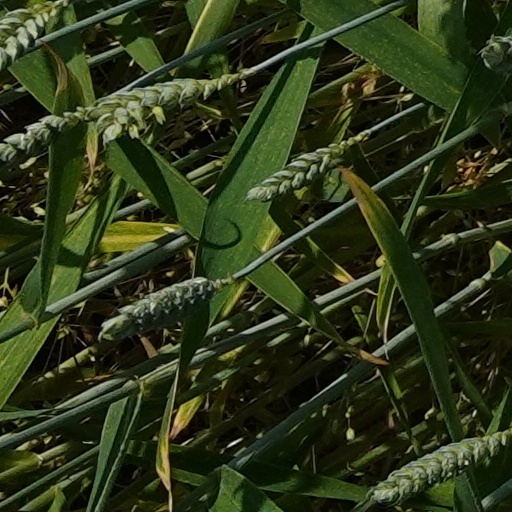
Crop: wheat